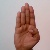
The image shows a hand gesture representing the letter 'B' in Indian Sign Language.